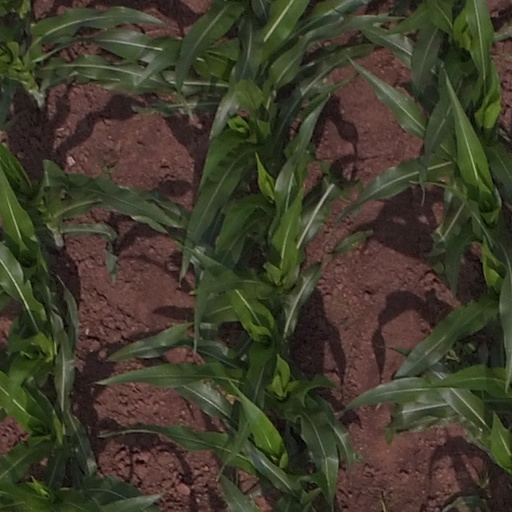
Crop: maize; corn